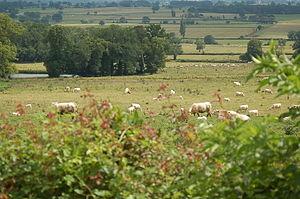
Bocage berrichon
On appelle bocage une région rurale où les champs cultivés et les prés sont enclos par des levées de terre ou talus portant des haies et taillis, et des alignements plus ou moins continus d'arbres et arbustes sauvages ou fruitiers. Cette végétation haute de 1 à 20 mètres marque généralement les limites de parcelles qui sont de tailles inégales et de formes différentes. Paysage agraire identitaire, l'habitat bocager y est souvent dispersé sous formes de fermes et de hameaux. Des formes bocagères se sont développées sous différentes latitudes et époques.